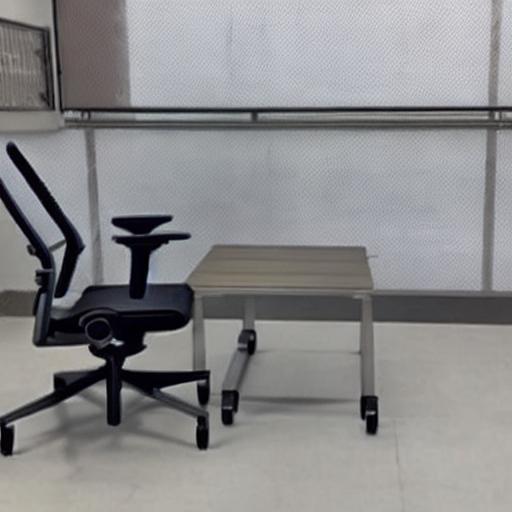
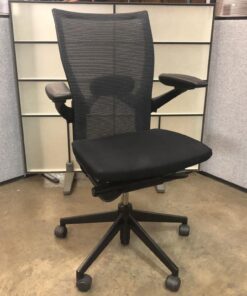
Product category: items_chair
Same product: no